Jhimma

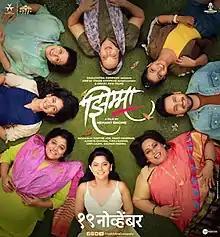
Theatrical release poster

Jhimma is a 2021 Indian Marathi-language drama film directed by Hemant Dhome for Chalchitra Company. The film, written by Irawati Karnik and based on a story by Dhome, has an ensemble cast of Suhas Joshi, Nirmiti Sawant, Sonalee Kulkarni, Siddharth Chandekar, Kshitee Jog, Suchitra Bandekar, Mrinmayee Godbole, and Sayali Sanjeev. The story of the film revolves around a group of seven women travelling to London and discovering themselves. It was theatrically released on 19 November 2021, and grossed at the box office, becoming the second highest grossing Marathi film of 2021.